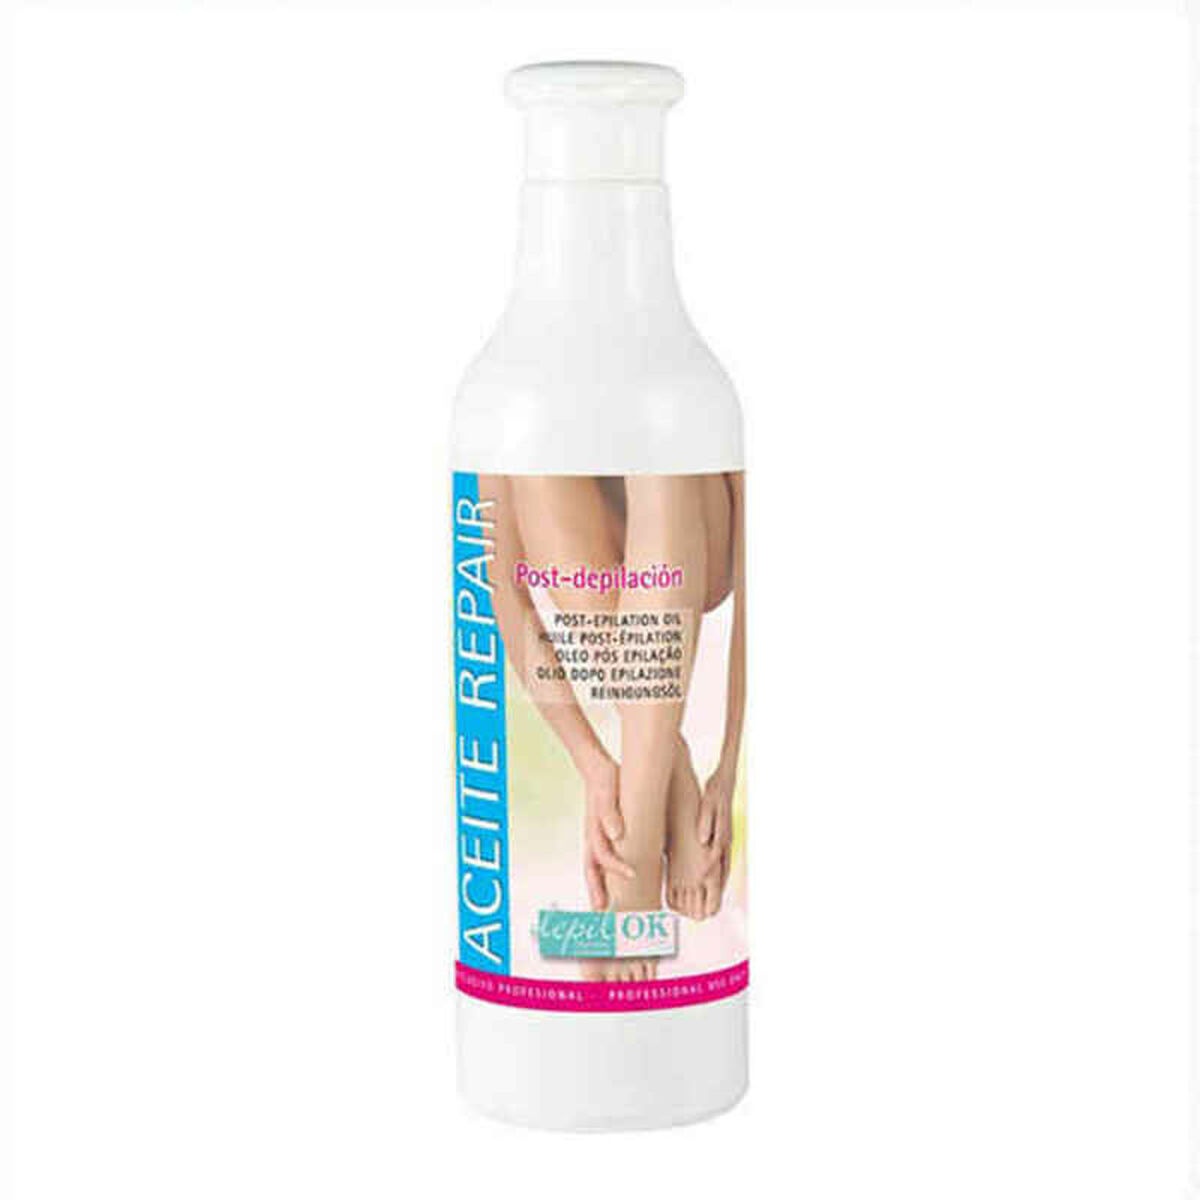
Tratamiento Depil Ok (500 ml) (500 ml)
¿Te gustaría tener la mejor línea de tratamientos estéticos en tu hogar con productos de calidad a buen precio? ¡Pues no te quedes sin Tratamiento Depil Ok (500 ml) (500 ml) ! Capacidad: 500 ml Tipo: Aceite
Brand: Depil Ok
Category: Health & Beauty > Personal Care > Shaving & Grooming > Hair Removal > Waxing Kits & Supplies